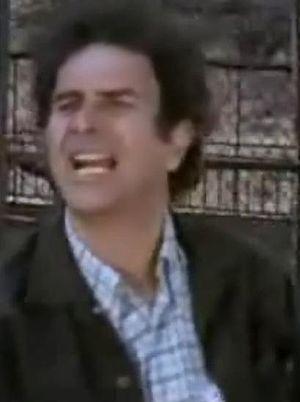
Paul Leder est un réalisateur, scénariste, acteur, producteur, Monteur américain, né à Springfield dans le Massachusetts aux États-Unis, le 25 mars 1926 et décédé le 9 avril 1996 d'un cancer, à Los Angeles en Californie.